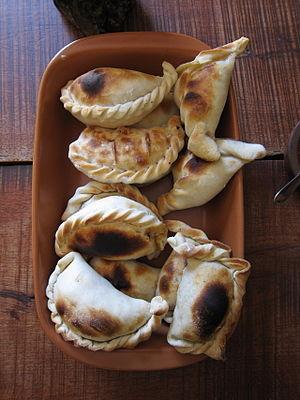
La province de Salta est une province de l'Argentine, située à l'extrême nord-ouest du pays. Elle est limitée au nord par la province de Jujuy et par la Bolivie, à l'est par le Paraguay, Formosa et la province du Chaco, au sud par les provinces de Santiago del Estero, de Tucumán et de Catamarca, enfin à l'ouest par le Chili.
La cuisine argentine peut être décrite comme le mélange culturel des influences autochtone et méditerranéenne dans le large champ d’application de bétail et de produits agricoles qui abondent dans le pays.